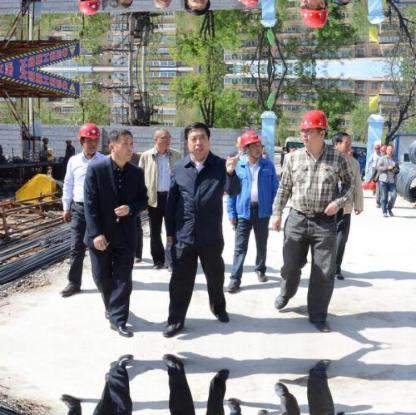
Objects in the image:
label: helmet
label: helmet
label: helmet
label: head
label: head
label: head
label: head
label: head
label: helmet
label: helmet
label: helmet
label: helmet
label: head
label: head
label: head
label: head